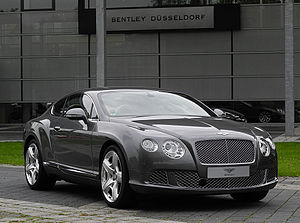
Luksusbil / Aktuelle modeller i Europa
En luksusbil er en bil i den øverste klasse i den fælles europæiske bilklasseinddeling og over øvre mellemklassebil.